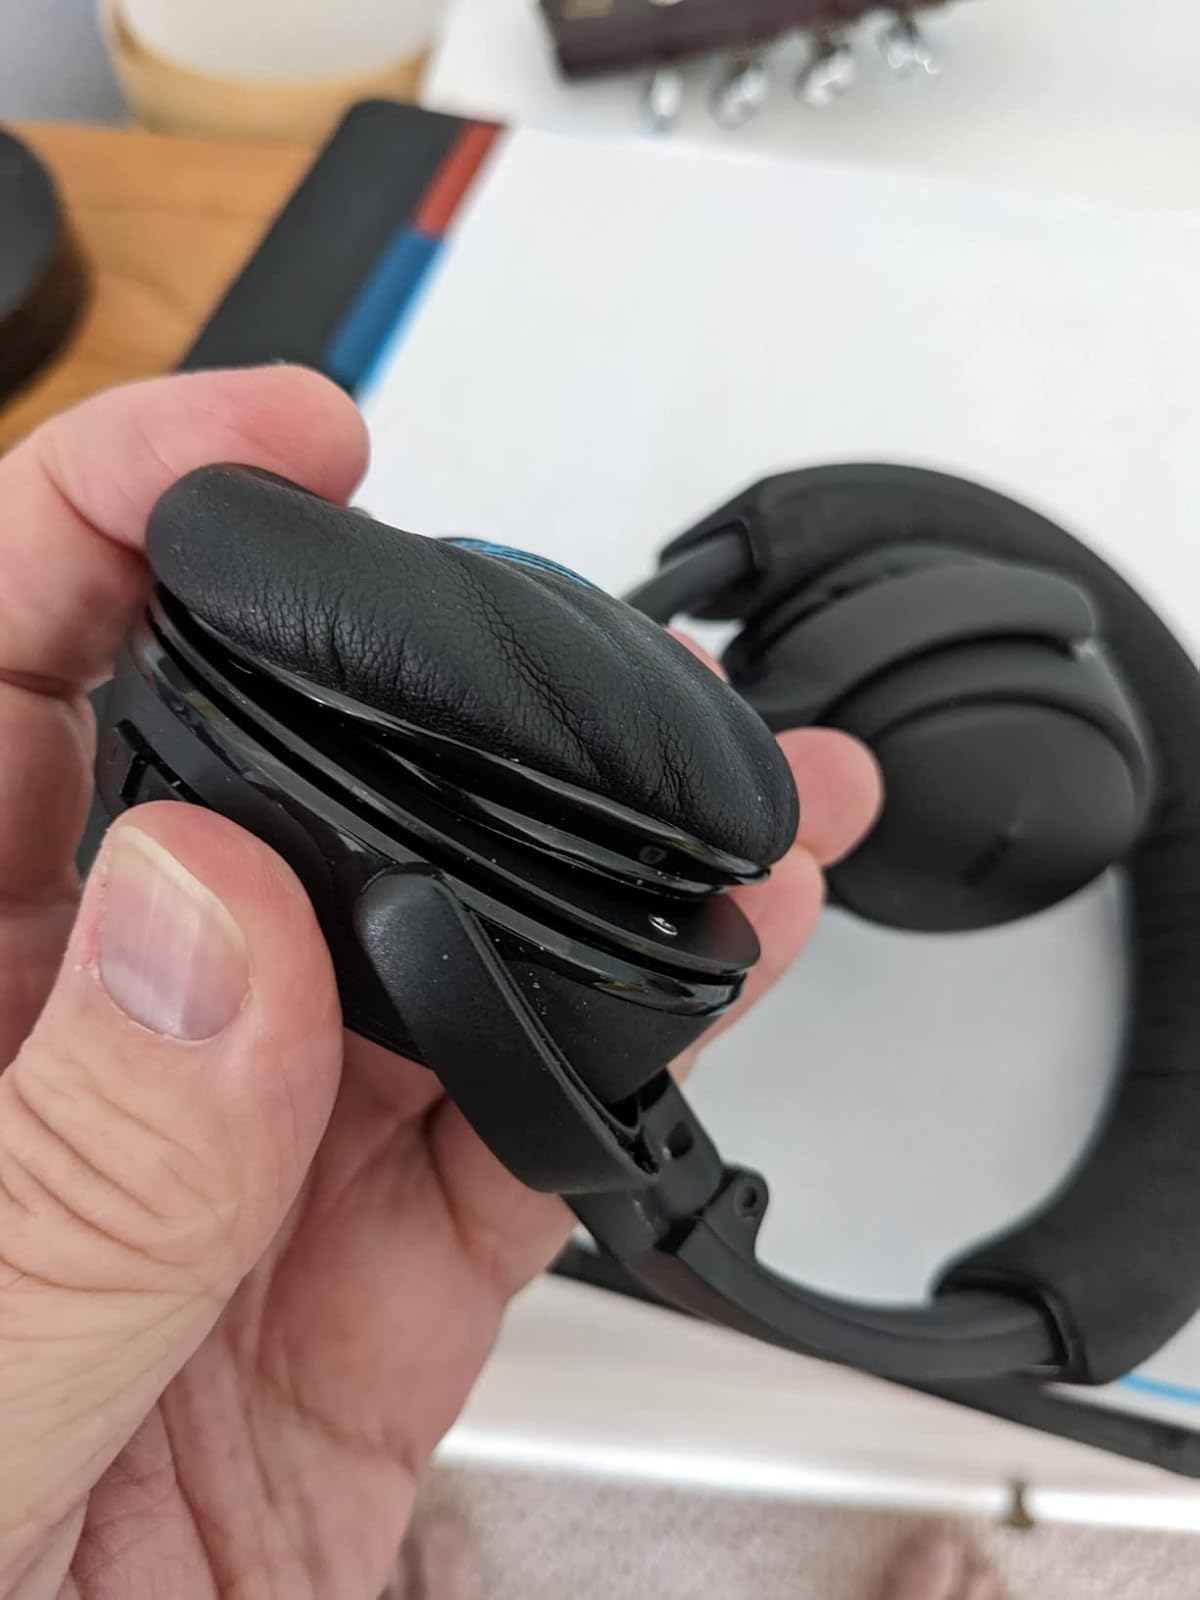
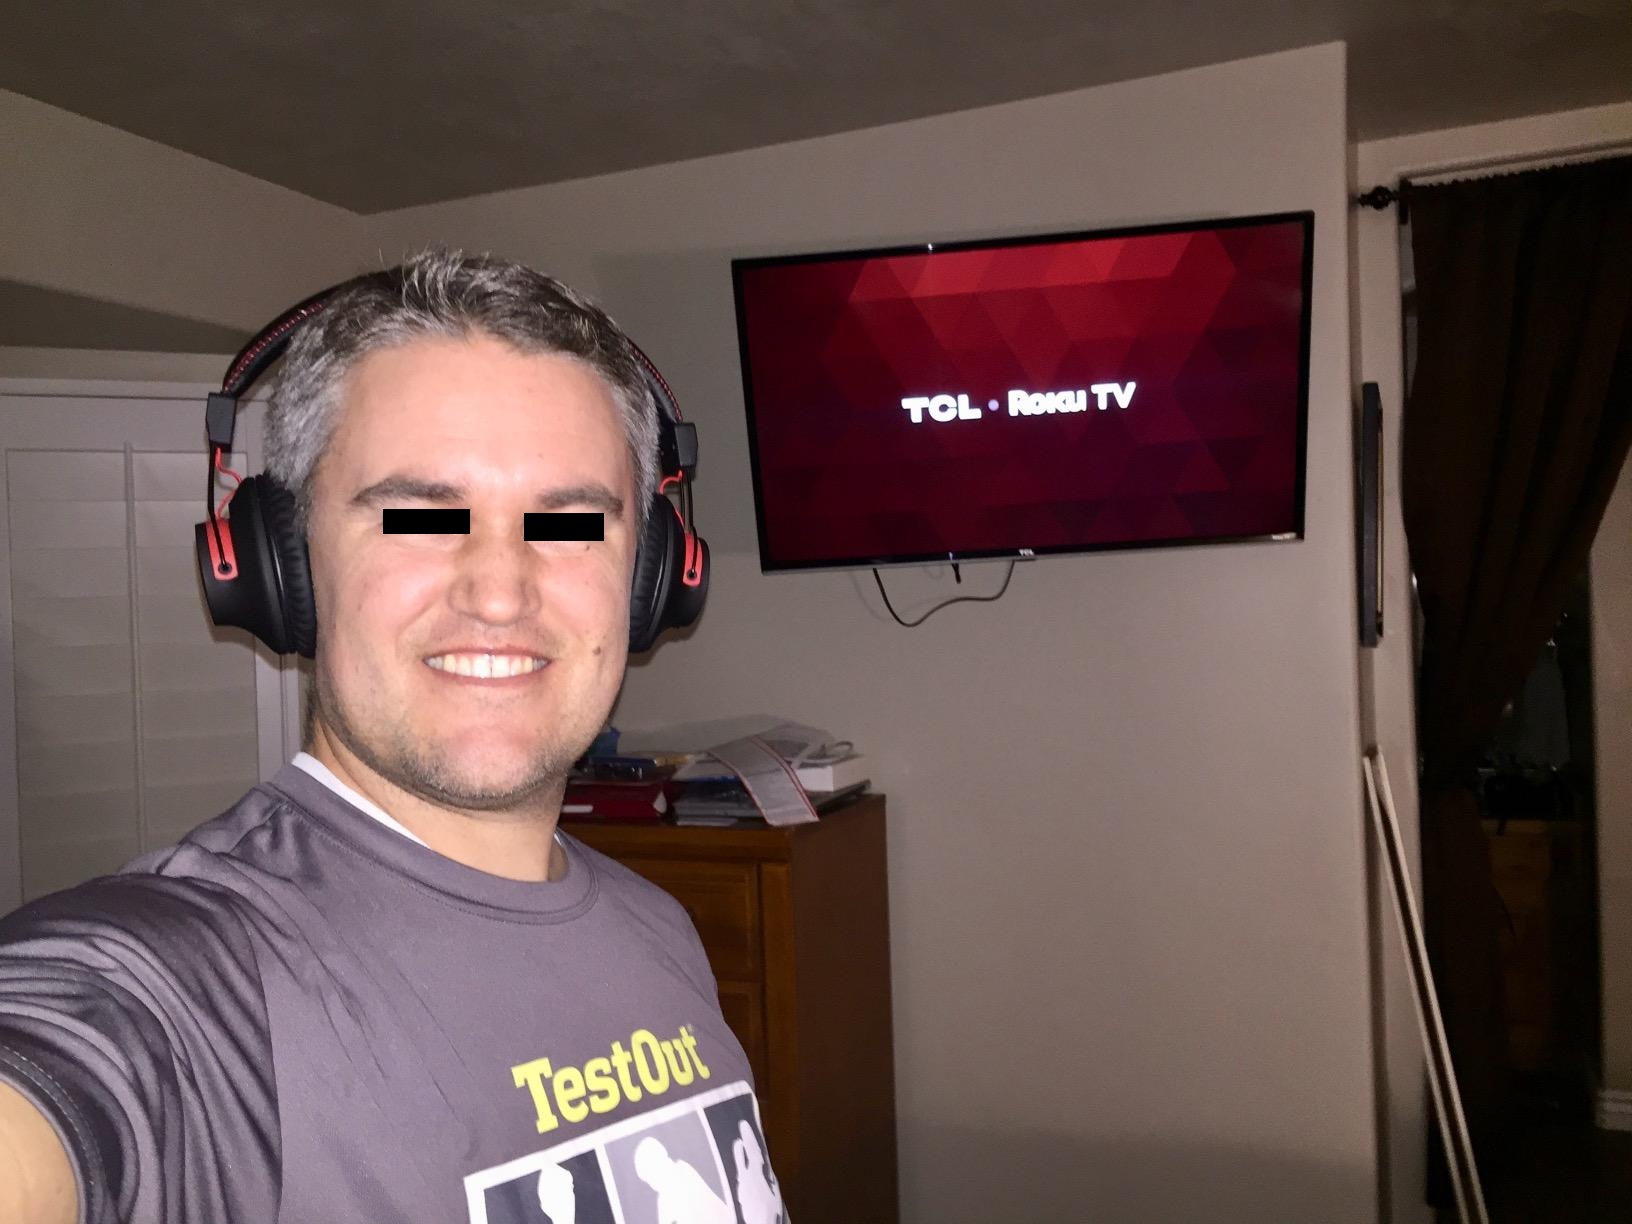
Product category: headphones
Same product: no